Shobana Vignesh

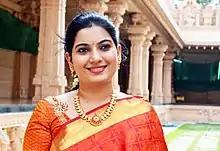

Dr Shobana Vignesh is an Indian classical and devotional vocalist and a former actor. She is known as 'Mahanadhi' Shobana from her role in the film "Mahanadhi".